Musée de l'Ancien Évêché

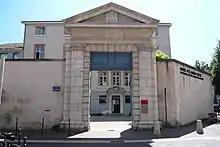
The Ancien Evêché Museum entrance

The Musée de l'Ancien Évêché (Museum of the Former Bishopric) is a departmental museum located in Grenoble, France and dedicated to the Isère heritage through the history of its Bishop's palace. Inaugurated in 1998, it is settled in the former Bishop's palace, near Grenoble Cathedral. The museum gives access to the remains of an early Christian baptistry and to a section of the vestiges of the Gallo-Roman wall in the basement of the building.